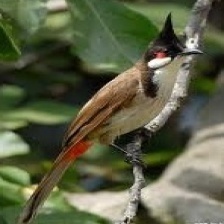
Species: RED WISKERED BULBUL
Scientific name: PYCNONOTUS JOCOSUS